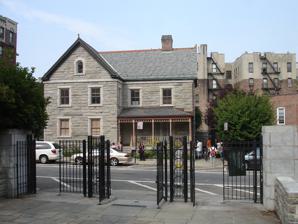
Building: Keeper's House at Williamsbridge Reservoir
Country: United States of America
Year built: 1889
Historic house in the Bronx, New York United States historic place Keeper's House at Williamsbridge Reservoir U.S. National Register of Historic Places New York City Landmark No. 2047 The Keeper's House at the Williamsbridge Reservoir in Summer, 2010 Show map of New York City Show map of New York Show map of the United States Location 3400 Reservoir Oval East, Bronx, New York Coordinates 40°52′43″N 73°52′34″W / 40.87861°N 73.87611°W / 40.87861; -73.87611 Area less than one acre Built 1889 Architect Birdsall, George W. NRHP reference No. 99001131 NYCL No. 2047 Significant dates Added to NRHP September 24, 1999 Designated NYCL February 8, 2000 The Keeper's House at Williamsbridge Reservoir is a historic home located in the Borough of the Bronx in New York City . It was built in 1889 as part of the Williamsbridge Reservoir complex.  It is a 2 + 1 ⁄ 2 -story, L-shaped stone house. The stones used to build the house were pieces of granite taken from the excavation of the reservoir it was to serve. It is 5,000 square feet (460 m 2 ) in size and has a slate -covered gable roof with a clay tile roof ridge and copper gutters. It was listed on the National Register of Historic Places in 1999. At that time, it was acquired by the Mosholu Preservation Corporation, a non-profit enterprise founded by the Montefiore Medical Center in 1981, intended as a powerful antidote to widespread housing deterioration and abandonment in its surrounding neighborhood in the Norwood section of the Bronx. The corporation did a major renovation of the building and restored it to the point where it could provide modern conveniences. The house now serves as the corporation's headquarters. It is also the headquarters for the Norwood News . See also List of New York City Designated Landmarks in The Bronx National Register of Historic Places in Bronx County, New York Norwood News References Wikimedia Commons has media related to Keeper's House at Williamsbridge Reservoir .